Kira Zvorykina

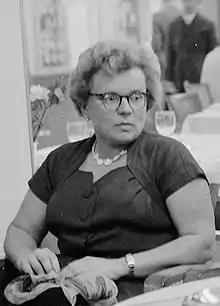
Zvorykina in 1957, at the 1st Women's Chess Olympiad

Kira Alekseyevna Zvorykina (September 29, 1919 – September 6, 2014) was a Soviet chess player who spent many years living in Belarus. She was a three-time winner of the Women's Soviet Championship. In 2018, she was inducted into the World Chess Hall of Fame.